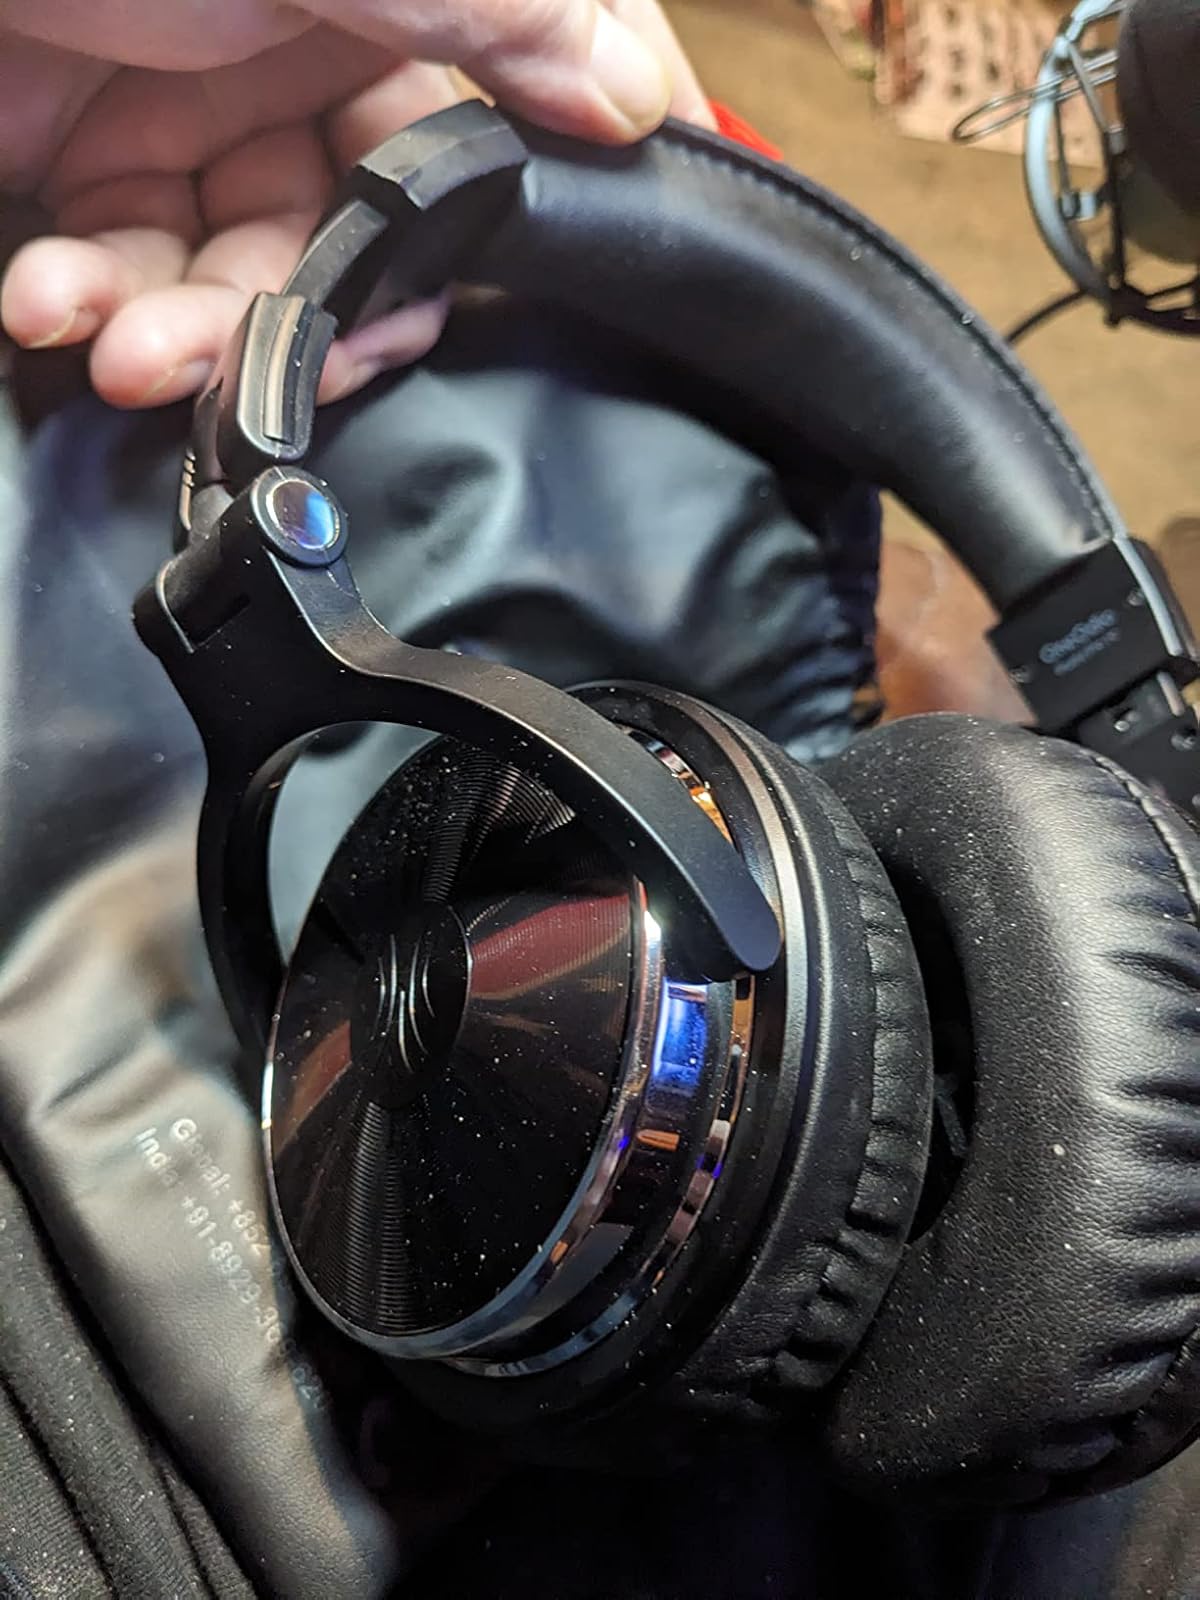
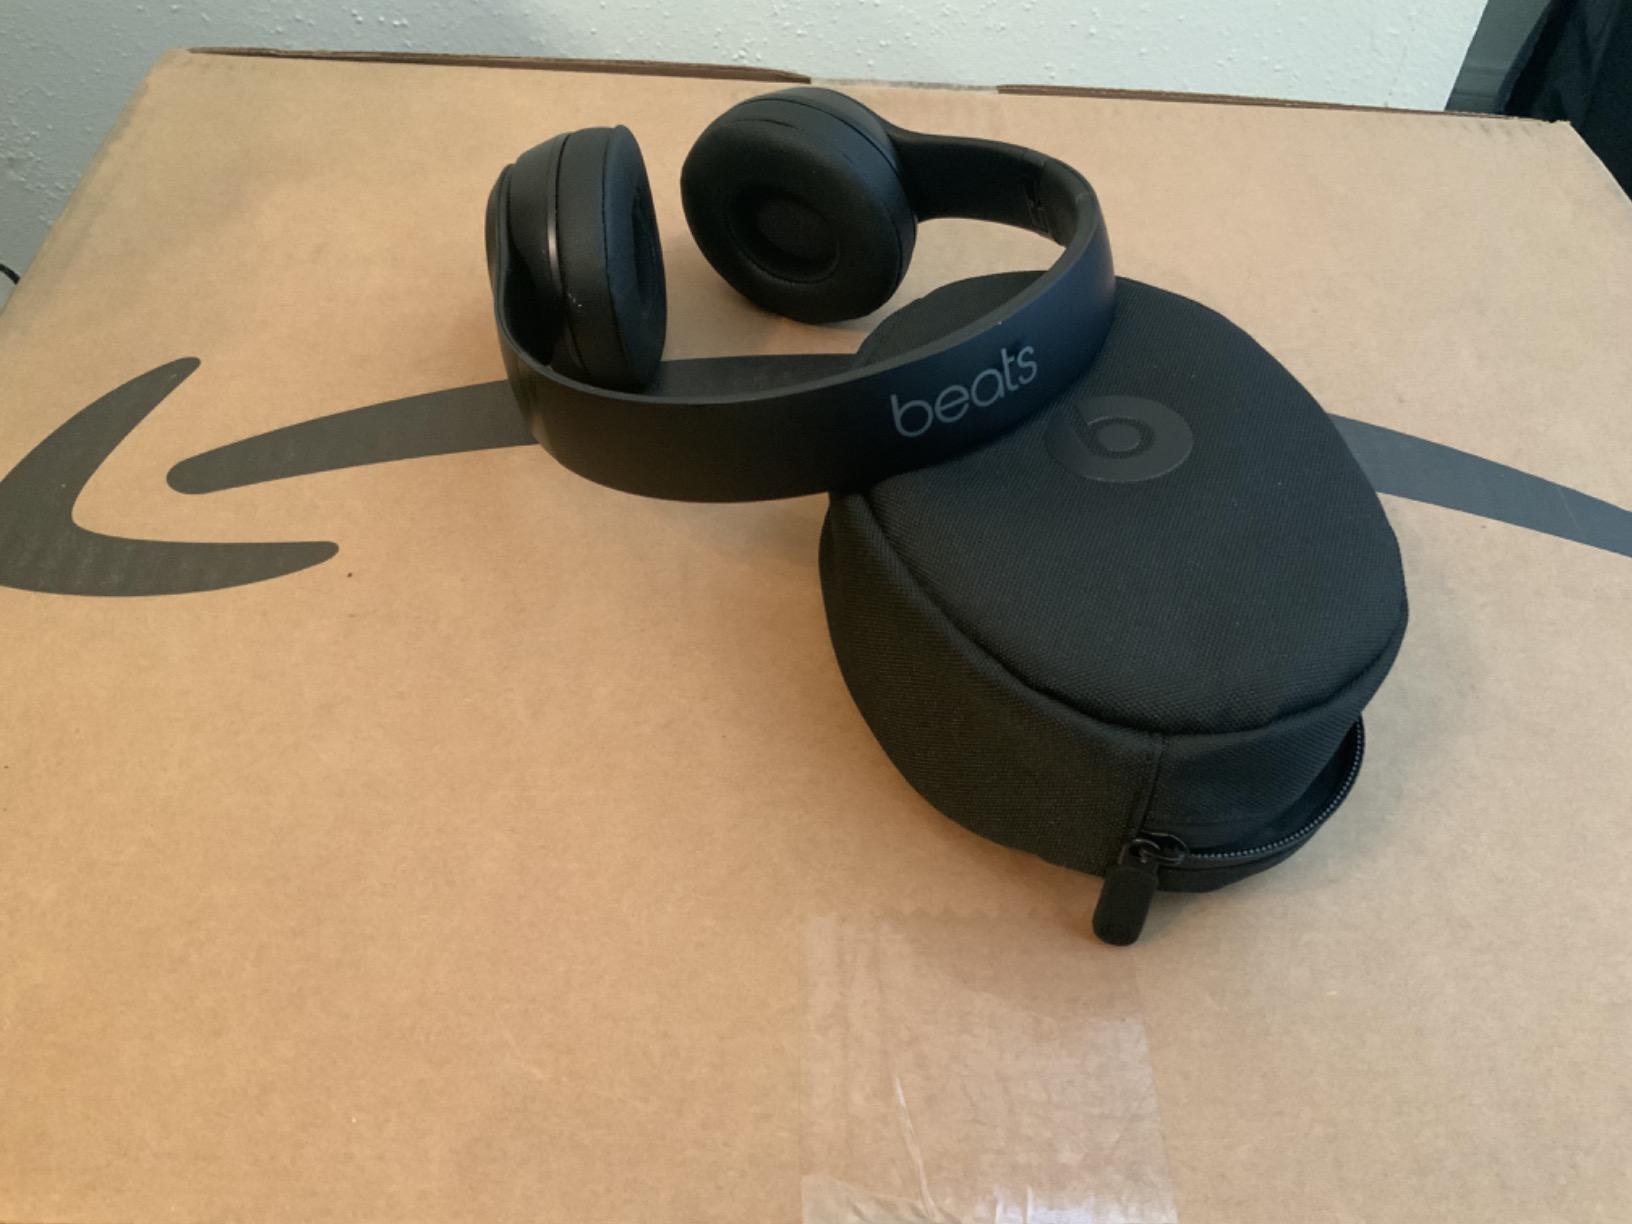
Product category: headphones
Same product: no